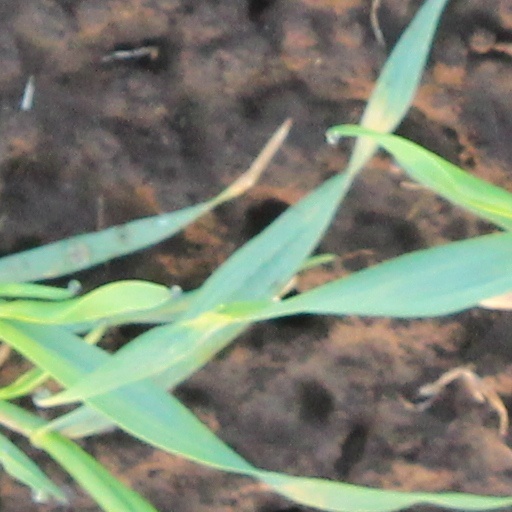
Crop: wheat